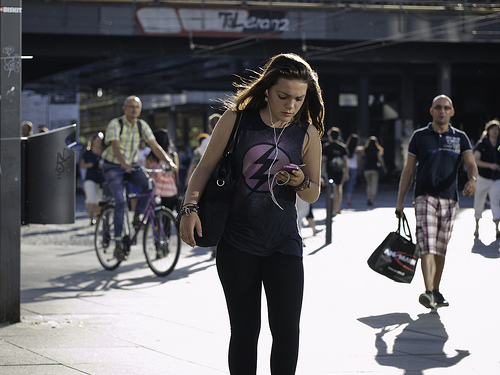
question: 中央にいる人物は何をしていますか
answer: 音楽を聴いている

question: 中央にいる人物が上に着ている服はどんな形の服ですか
answer: タンクトップ

question: 中央にいる人物が上に着ている服にはどんなマークが描かれていますか
answer: 稲妻のようなマーク

question: 中央にいる人物がしているイヤホンは何色ですか
answer: 白

question: 中央にいる人物はどこにバックを掛けていますか
answer: 右肩

question: 左後ろで自転車に乗っている人物はどんな柄のシャツを着ていますか
answer: チェック柄

question: 左後ろを走っている自転車は何色ですか
answer: 紫

question: 右後ろでサングラスをかけている人物はどんな髪型ですか
answer: スキンヘッド